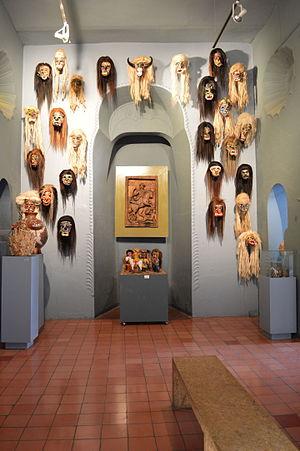
L'art du masque mexicain se réfère à la fabrication et à l'utilisation de masques pour diverses danses et cérémonies traditionnelles au Mexique. Les preuves de fabrication de masques dans le pays s'étendent sur des milliers d'années et constituent une partie bien établie de la vie rituelle au Mexique lorsque les Espagnols sont arrivés. Au début de la période coloniale, les évangélistes profitent des coutumes autochtones de la danse et du masque pour enseigner la religion catholique, bien que les autorités coloniales tentent plus tard de les interdire sans succès. Après l'indépendance, les traditions du masque et de la danse montrent un syncrétisme et elles continuent à évoluer pour prendre de nouvelles formes, illustrant l'histoire du Mexique et de nouvelles formes de culture populaire telles que la lucha libre. La plupart des masques traditionnels sont en bois, d'autres en cuir, en cire, en carton, en papier mâché et en d'autres matériaux. Les représentations communes dans les masques incluent des Européens, des afro-mexicains, des hommes et des femmes âgés, des animaux et le fantastique et le surnaturel, en particulier les démons et le diable.